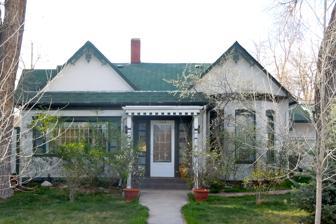
Building: Moreton Frewen House
Country: United States of America
Year built: 1881
United States historic place Moreton Frewen House U.S. National Register of Historic Places Show map of Wyoming Show map of the United States Location 506 E. 23rd Street, Cheyenne, Wyoming Coordinates 41°8′29″N 104°48′46″W / 41.14139°N 104.81278°W / 41.14139; -104.81278 Area less than one acre Built 1881 NRHP reference No. 75001904 Added to NRHP April 14, 1975 The Moreton Frewen House , at 506 E. 23rd Street in Cheyenne, Wyoming , also known as the Everett V. Hall House , was built in 1881.  It was listed on the National Register of Historic Places in 1975. It is significant for its association with stockman Moreton Frewen , and also as a well-preserved historic house. References